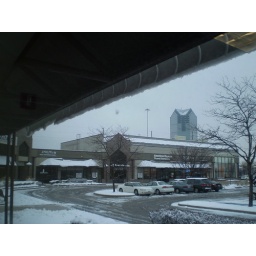
Snow hangs over the awning of the building where my office is. March 21st, 2008.